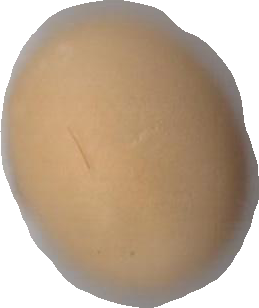
Variety: Grobogan